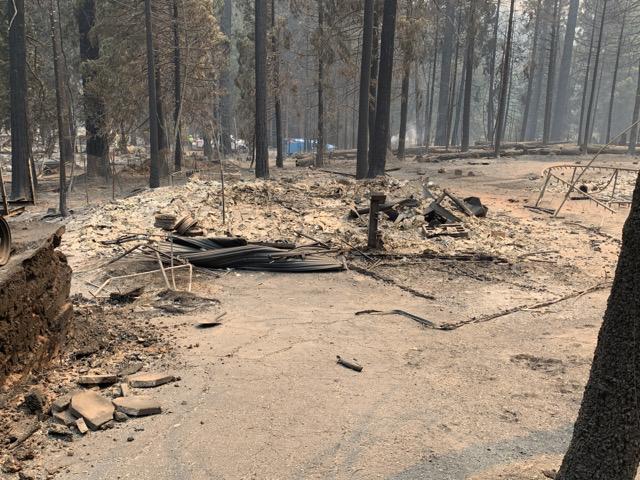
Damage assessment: destroyed